Wireless community network

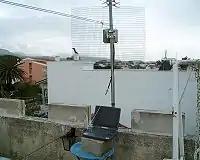
A Patras Wireless Network (PWN) access point, the first city-wide wireless community network in Greece.

Wireless community networks started as projects that evolved from amateur radio using packet radio, and from the free software community which substantially overlapped with the amateur radio community. Wireless neighborhood networks were established by technology enthusiasts in the early 2000s. The Redbricks Intranet Collective (RIC) started 1999 in Manchester, UK, to allow about 30 flats in the Bentley House Estate to share the subscription cost of one leased line from British Telecom (BT). Wi-Fi was quickly adopted by technology enthusiasts and hobbyists, because it was an open standard and consumer Wi-Fi hardware was comparatively cheap.